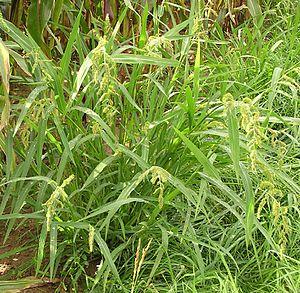
Echinochloa oryzoides est une espèce de plantes monocotylédones de la famille des Poaceae, originaire d'Eurasie.